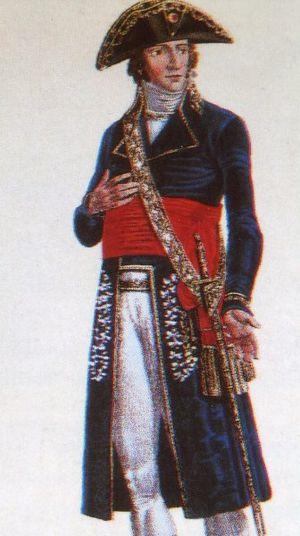
Le département français des Ardennes est l’un des quatre-vingt-trois départements créés le 26 février 1790. C’est un département à la frontière de la Belgique, constitué de façon un peu artificielle sur la base d’un territoire rattaché, sous l’Ancien Régime, à de multiples structures féodales et administratives. C’est aussi un territoire caractérisé par une diversité économique, géographique, géologique et linguistique.
La liste des préfets des Ardennes est détaillée depuis la création de l'institution préfectorale.